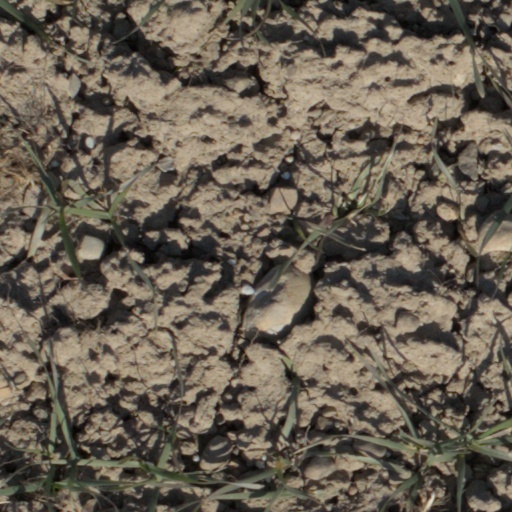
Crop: wheat